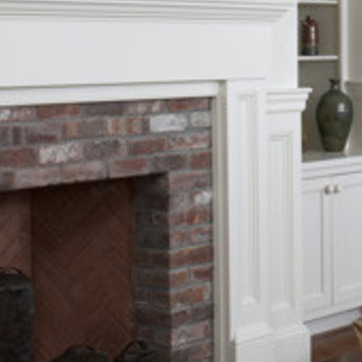
Material: brick